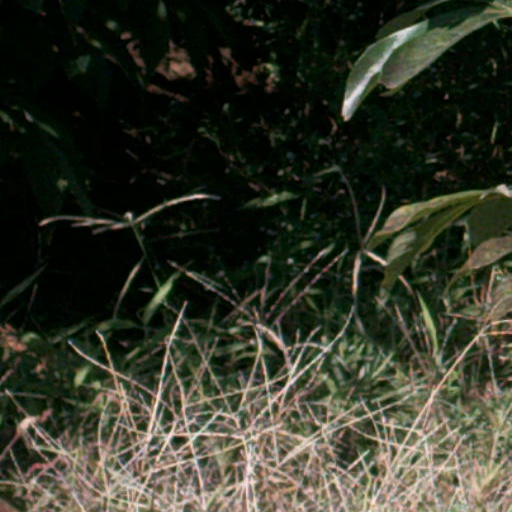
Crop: cassava